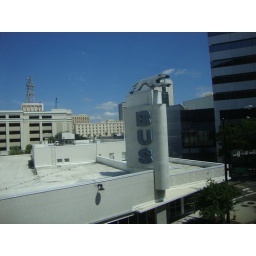
I took this photo of the sign at the Greyhound bus station as we passed by it on the Skyway tram.